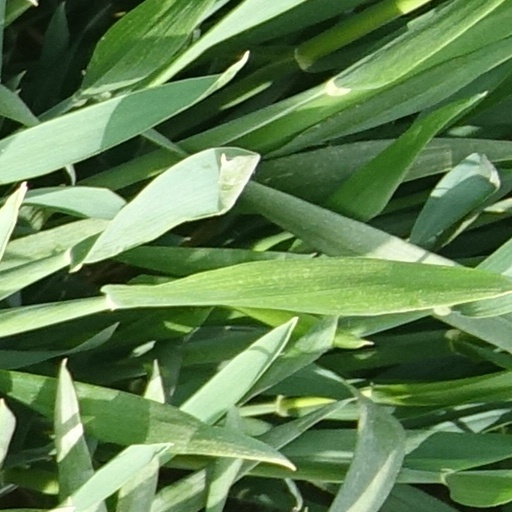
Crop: wheat